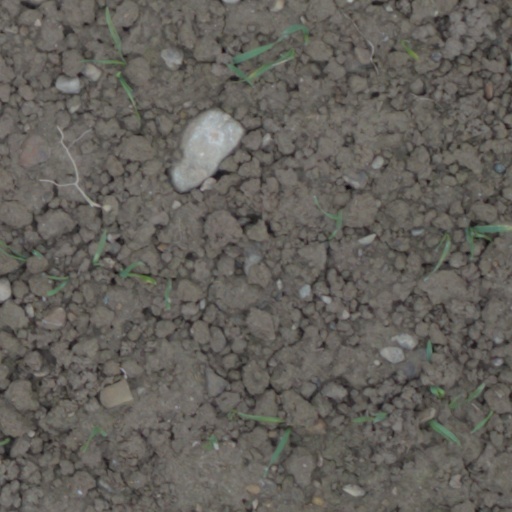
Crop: wheat